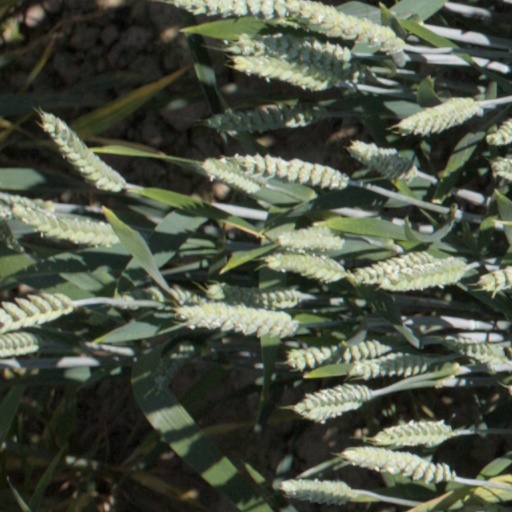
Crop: wheat